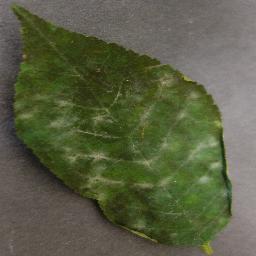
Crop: cherry
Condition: (including_sour)_powdery_mildew